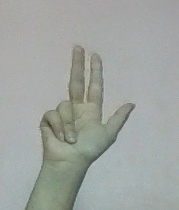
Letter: al